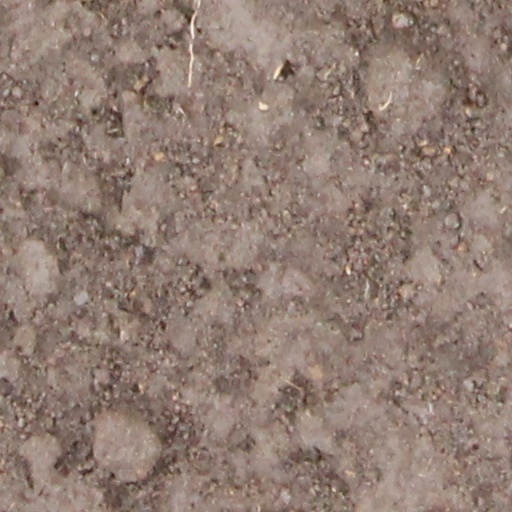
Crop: wheat